Looking for Mister Perfect

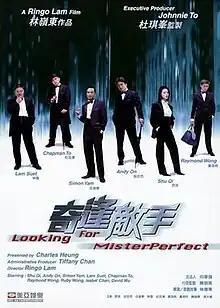

Looking for Mister Perfect is a 2003 Hong Kong action romantic comedy film directed by Ringo Lam and starring Shu Qi and Andy On. Several other notable actors play smaller roles in the film.